John Knox (philanthropist)

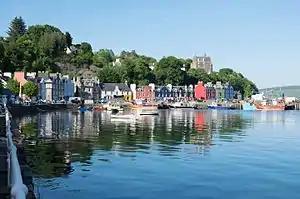
Tobermory on the Isle of Mull - one of the fishing towns founded to implement Knox's plan

The work of John Knox, along with the work of economist James Anderson and writer William Thomson, brought attention to the poverty of Highlands Scotland and promoted schemes for fisheries improvements and canals. The British Fisheries Society did implement parts of Knox's schemes, building fishing facilities along the Scottish coast in Pulteneytown, Ullapool, Isle Ristol, Skye, Mull and other locations.